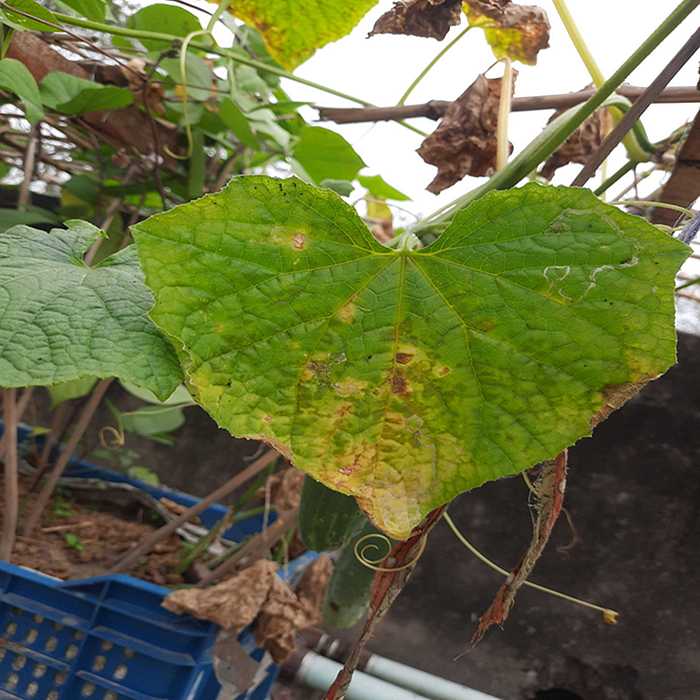
Plant: Cucumber
Label: Anthracnose lesions